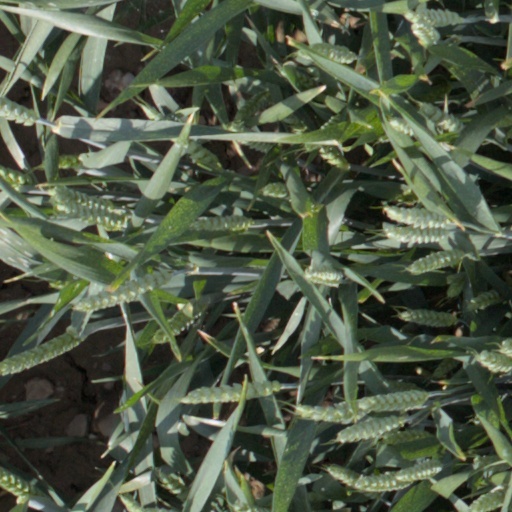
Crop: wheat